Transport in France

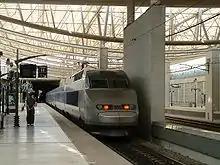
Train station of "Aéroport Charles de Gaulle 2 TGV"

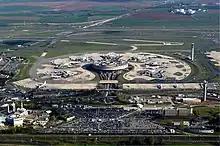
Charles de Gaulle Airport, Paris

There are approximately 478 airports in France (1999 est.) and by a 2005 estimate, there are three heliports. 288 of the airports have paved runways, with the remaining 199 being unpaved.